Rusk (hair care)

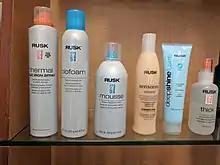
An assortment of Rusk-brand hair and beauty products on a store shelf.

Rusk is a brand of hair care products and devices designed for hair salons. The brands products are sold in several markets of the world most notably in North America and Europe.